Jennifer Jo Cobb Racing

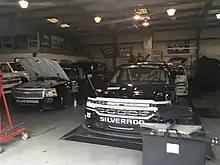
Trucks inside the Jennifer Jo Cobb Racing shop

2013 saw much of the same for the team as they ended the season with an average finish of 27.6 and making just 16 of the 22 races. The team also team also suffered 6 engine failures during the season and 4 additional DNF's for a total of 10, a career high. Cobb managed a season best finish of 17th at her hometown track of Kansas with sponsorship from Mark One Electric.